Alain Chartier

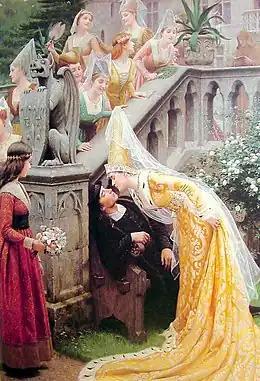
"Alain Chartier" by Edmund Leighton, depicting the kiss from Margaret Stewart, Dauphine of France

Alain's earliest poems were likely the "Lai de Plaisance" (Lay of Pleasure) followed by the Débat des Deux Fortunés en Amours ("Debate of the Two Lovers") also called the "Débat du Gras et du Maigre" ("Debate of the Fat and the Thin"). The "Livre des Quatre Dames" (1416) was written after the Battle of Agincourt in 1415. In 1422 he wrote the famous "Quadrilogue invectif". The interlocutors in this dialogue are an allegorical representation of France and the three orders of the state, the Clergy, Knight, and People. Chartier lays bare the abuses of the feudal army and the sufferings of the peasants. He maintains that the cause of France, though desperate to all appearance, was not yet lost if the contending factions could lay aside their differences in the face of the common enemy. He also wrote "Débat du reveille-matin" (1422–26?), "La Belle Dame sans Mercy" (1424), and others. In 1429 he wrote the "Livre de l'Espérance", which contains a fierce attack on the nobility and clergy. He was the author of a diatribe on the courtiers of Charles VII, entitled "Le Curial", translated into English by William Caxton about 1484.